Lakhon chatri

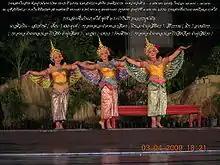
A dance excerpt from the story of Manohara as performed in lakhon chatri.

Lakhon chatri is a genre of dance-drama from Central Thailand and is closely related to the Nora of Southern Thailand. The word "chatri" has been derived from Sanskrit "kshatriya" which means a member of the Hindu royal and warrior class above Vaisyas and below the Brahmans. Lakhon Chatri presents the story of the kings.